Fountains Abbey

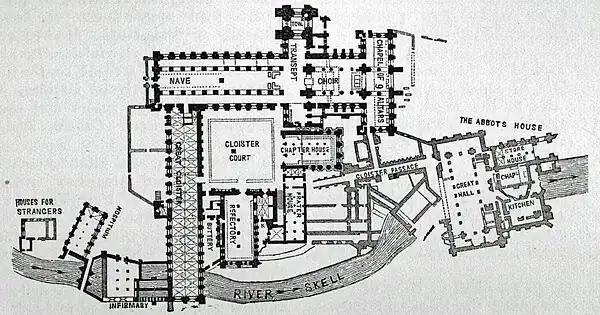
Ground plan of Fountains Abbey as understood in the early 20th century. The buildings labelled "Abbots House" are now known to be the infirmary: the abbot's house was the buildings between the "cloister passage" and the river. The building to the west of the cloister labelled "Infirmary" is now known to have been the lay brothers' infirmary.

Medieval monasteries were sustained by landed estates that were given to them as endowments and from which they derived an income from rents. They were the gifts of the founder and subsequent patrons, but some were purchased from cash revenues. At the outset, the Cistercian order rejected gifts of mills and rents, churches with tithes and feudal manors as they did not accord with their belief in monastic purity, because they involved contact with laymen. When Archbishop Thurstan founded the abbey he gave the community of land at Sutton north of the abbey and at Herleshowe to provide support while the abbey became established. In the early years the abbey struggled to maintain itself because further gifts were not forthcoming. Thurstan could not help further because the lands he administered were not his own, but part of the diocesan estate. After several years of impoverished struggle to establish the abbey, the monks were joined by Hugh, a former dean of York Minster, a rich man who brought a considerable fortune as well as furniture and books to start the library.